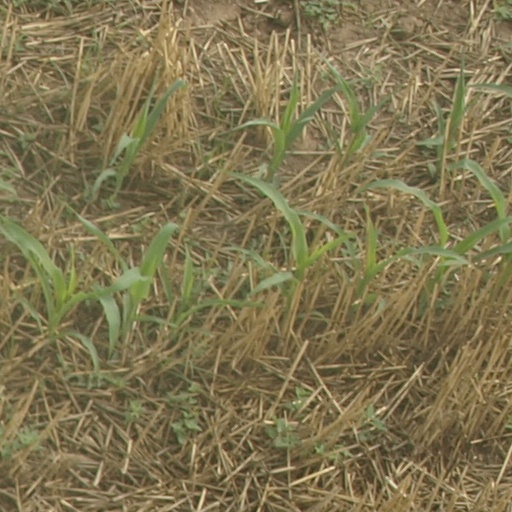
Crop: maize; corn